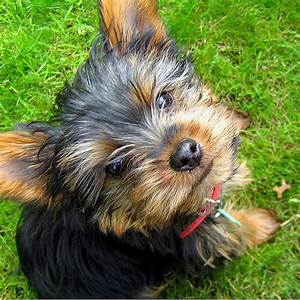
Label: dog